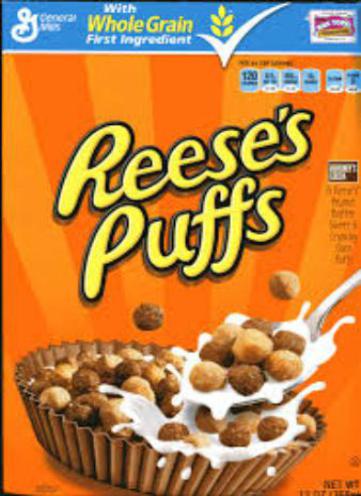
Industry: Food